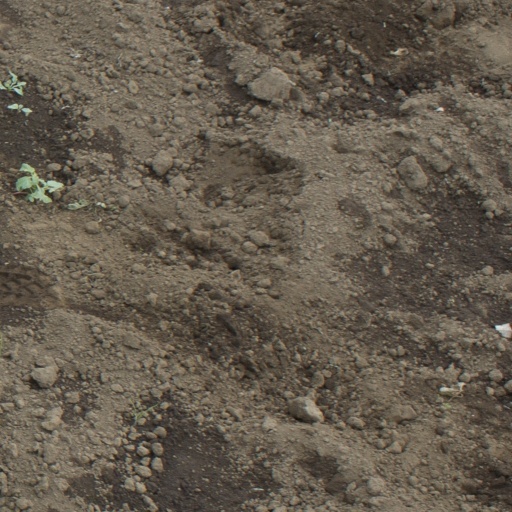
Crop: soybean